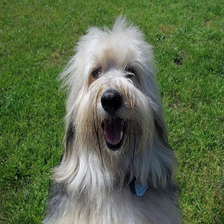
Species: dog
Breed: havanese